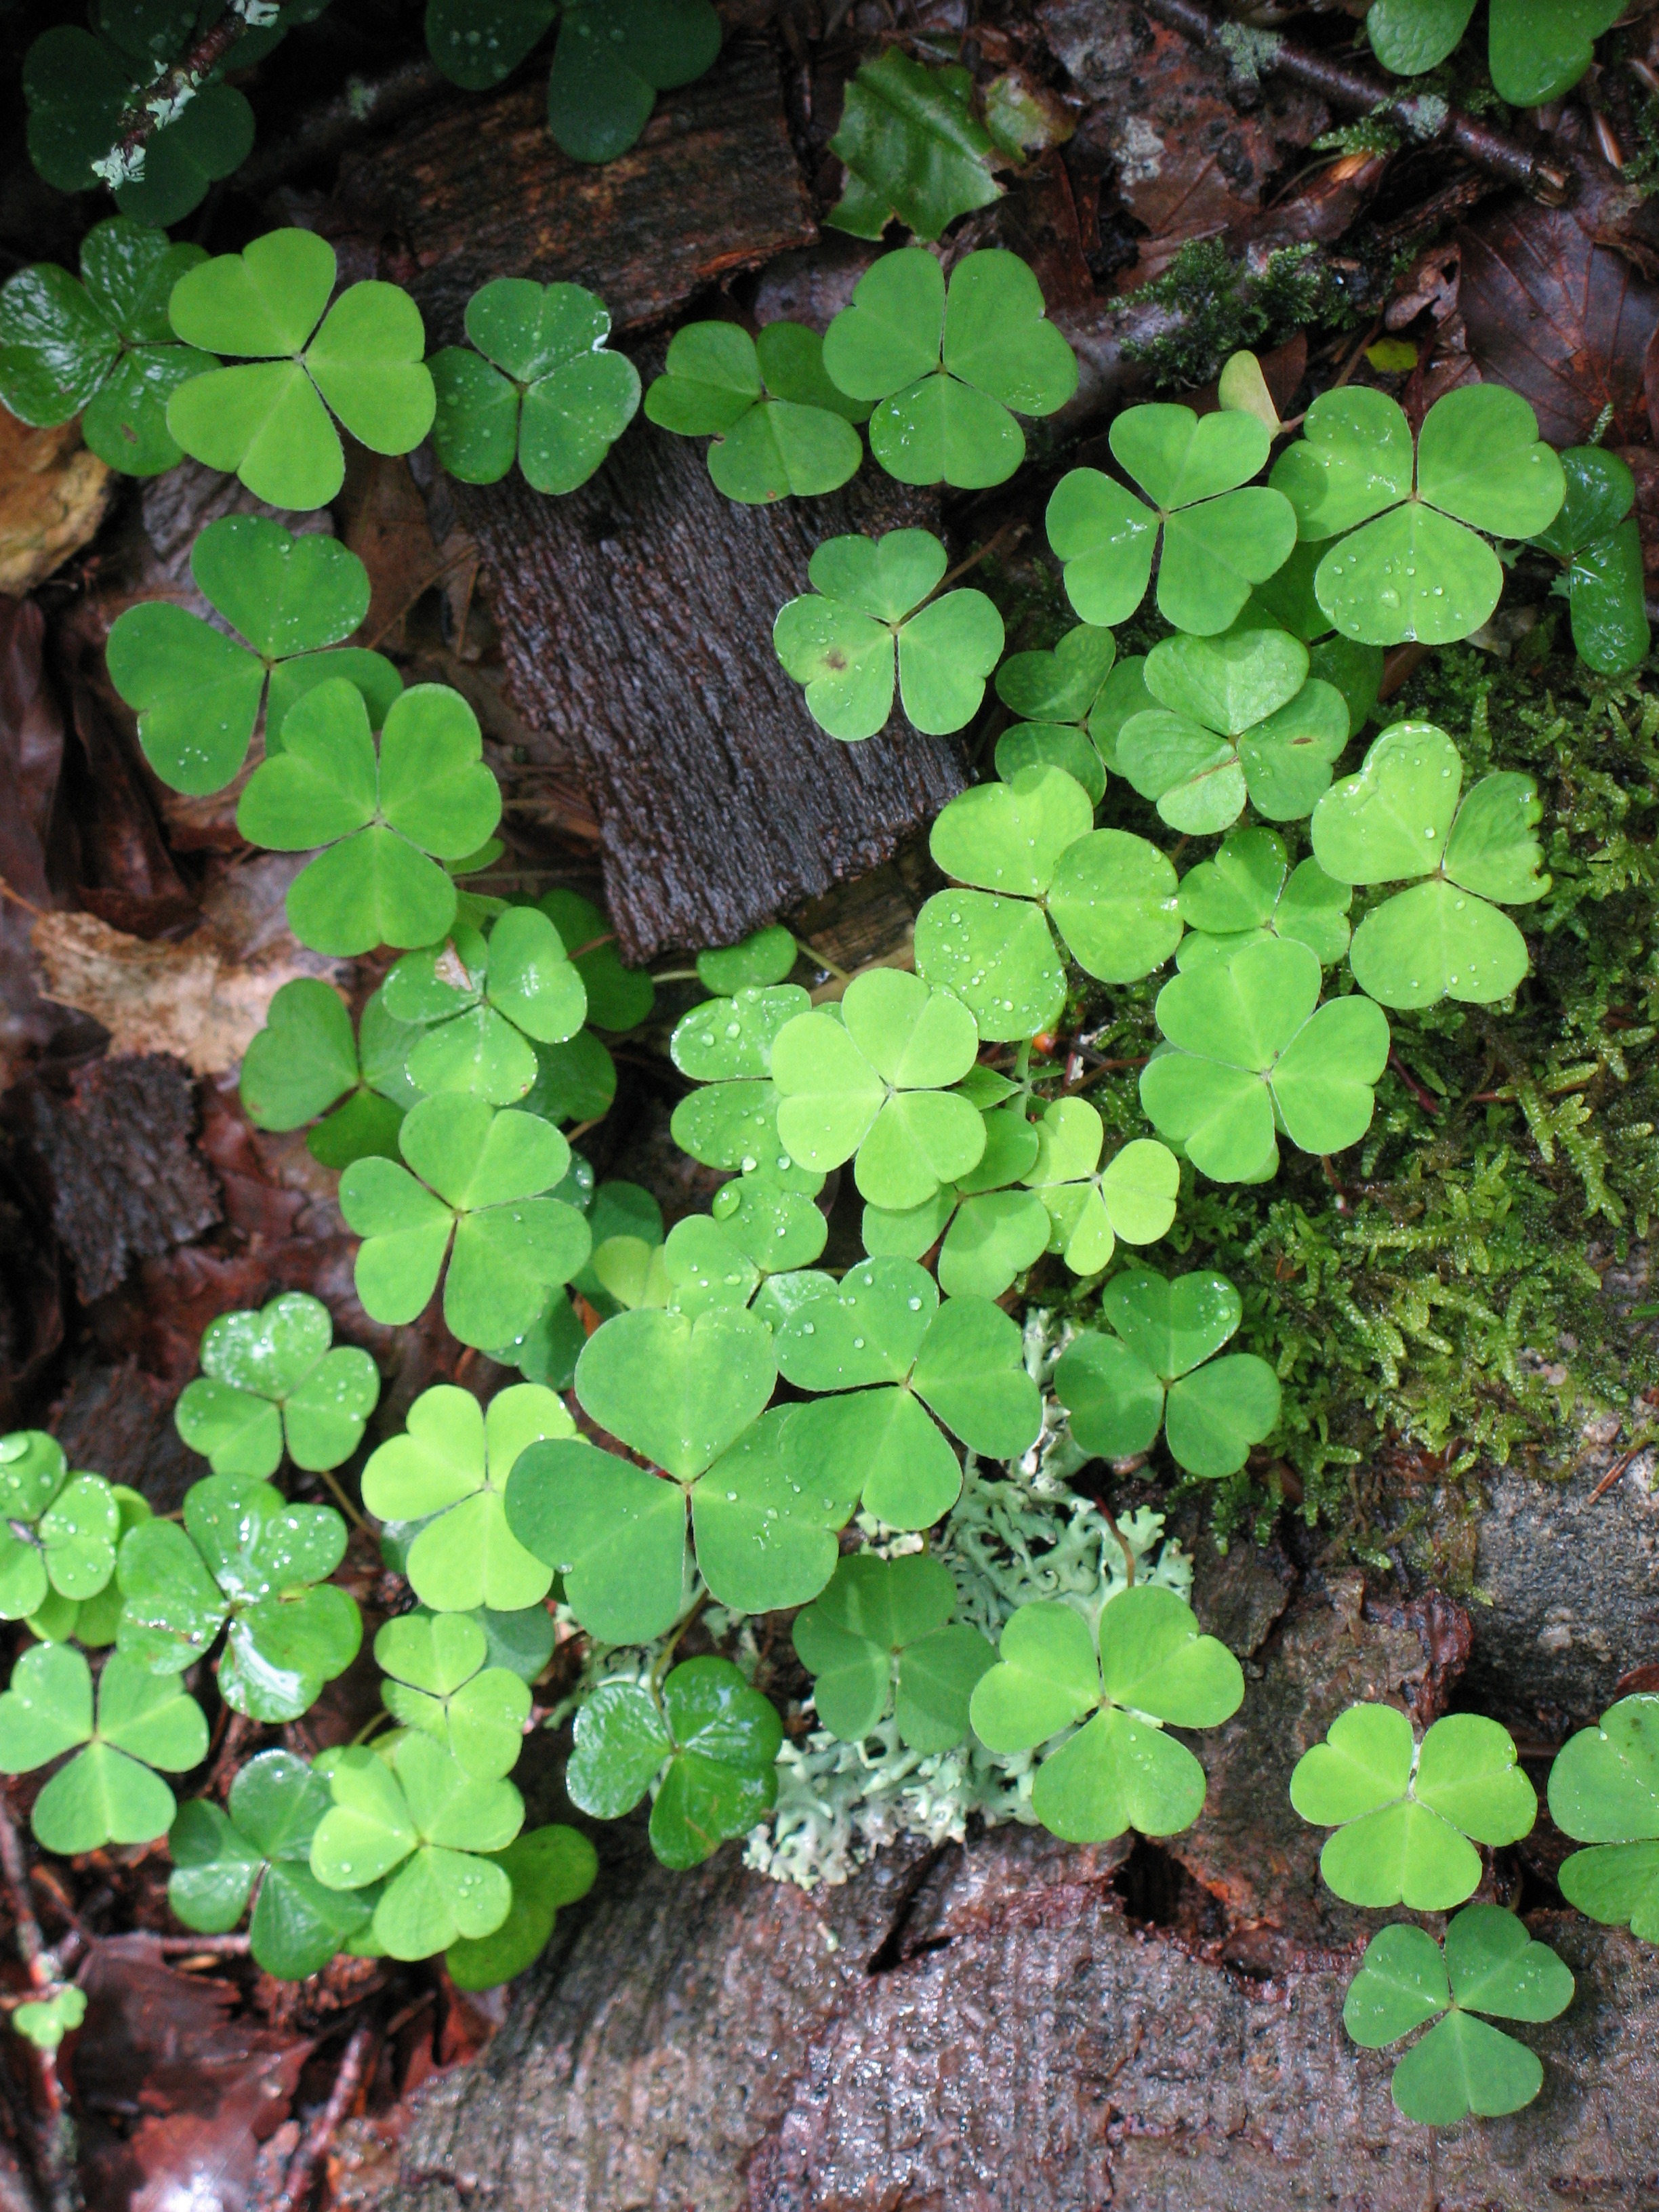
nature, forest, plant, leaf, flower, green, herb, soil, botany, close, flora, clover, wildflower, decorative, shrub, sweden, groundcover, klee, flowering plant, lucky charm, four leaf clover, annual plant, land plant, centella, trifolieae